Visionary architecture

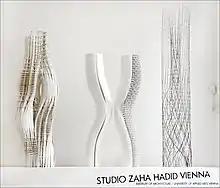
Zaha Hadid's designs for The Austrian Pavilion

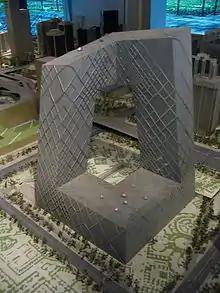
Design for the Chinese State TV Building in Beijing by Rem Koolhaas

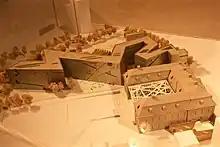
Model of the Jewish Museum Berlin by Daniel Libeskind

Zaha Hadid was a British-Iraqi architect known for deconstructivist designs with fantastic shapes. Her geometric designs have a sense of movement, fragmentation, and instability. However, most of her designs from the 1980s and 1990s were not constructed. One of her significant buildings is the Lois & Richard Rosenthal Center for Contemporary Art in Cincinnati, Ohio, essentially "a vertical series of cubes and voids". She also designed the MAXXI museum of contemporary art and architecture in Rome, Italy.